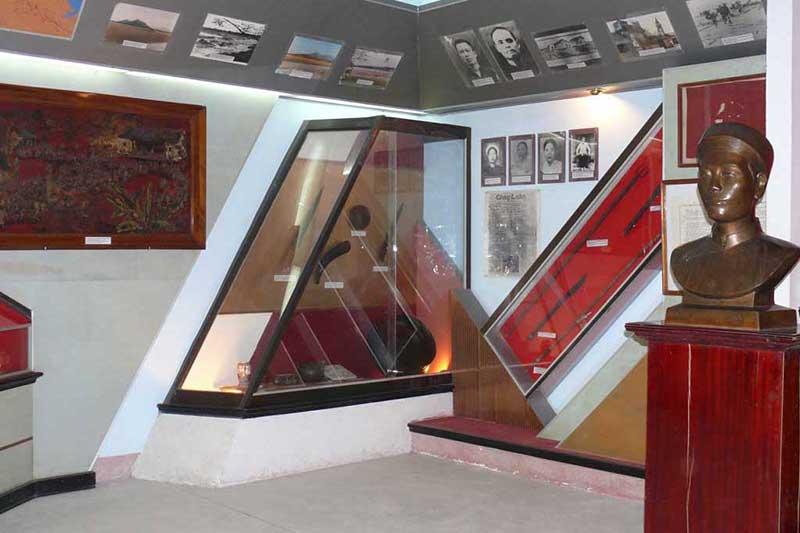
nhiều món đồ được đặt trong các tủ kính trong phòng trưng bày